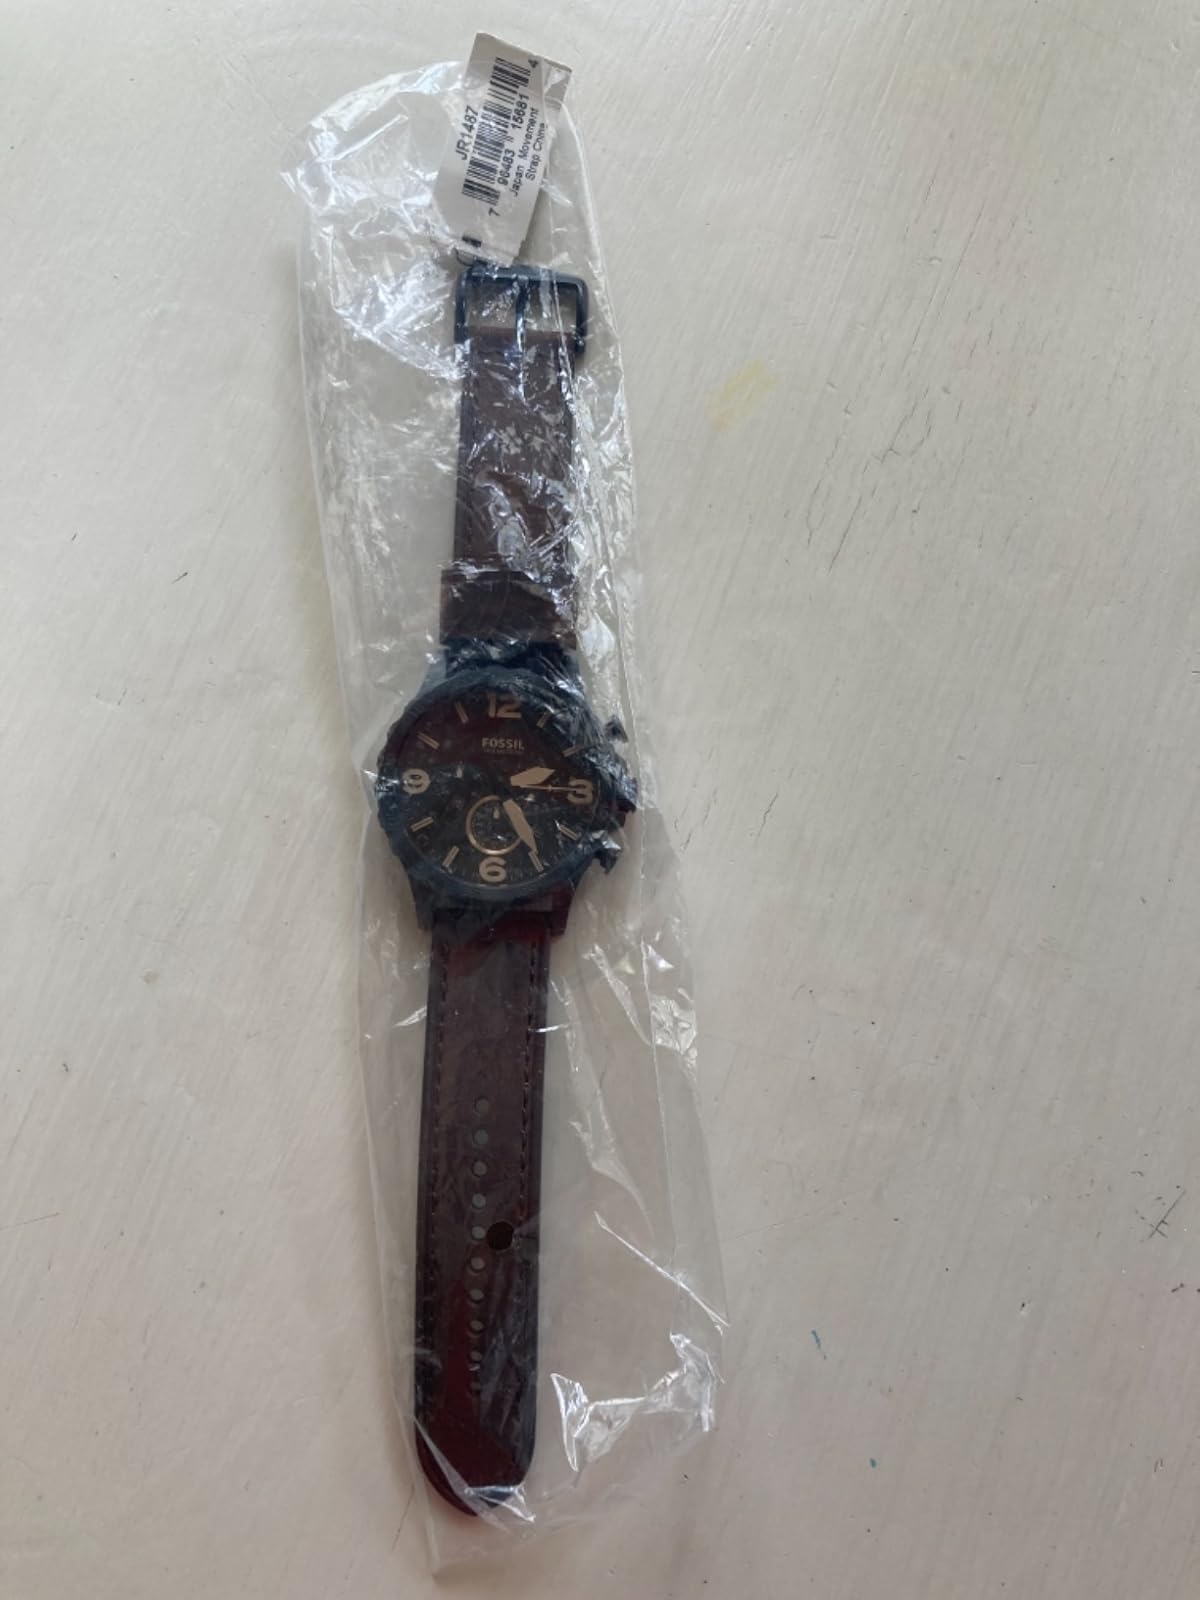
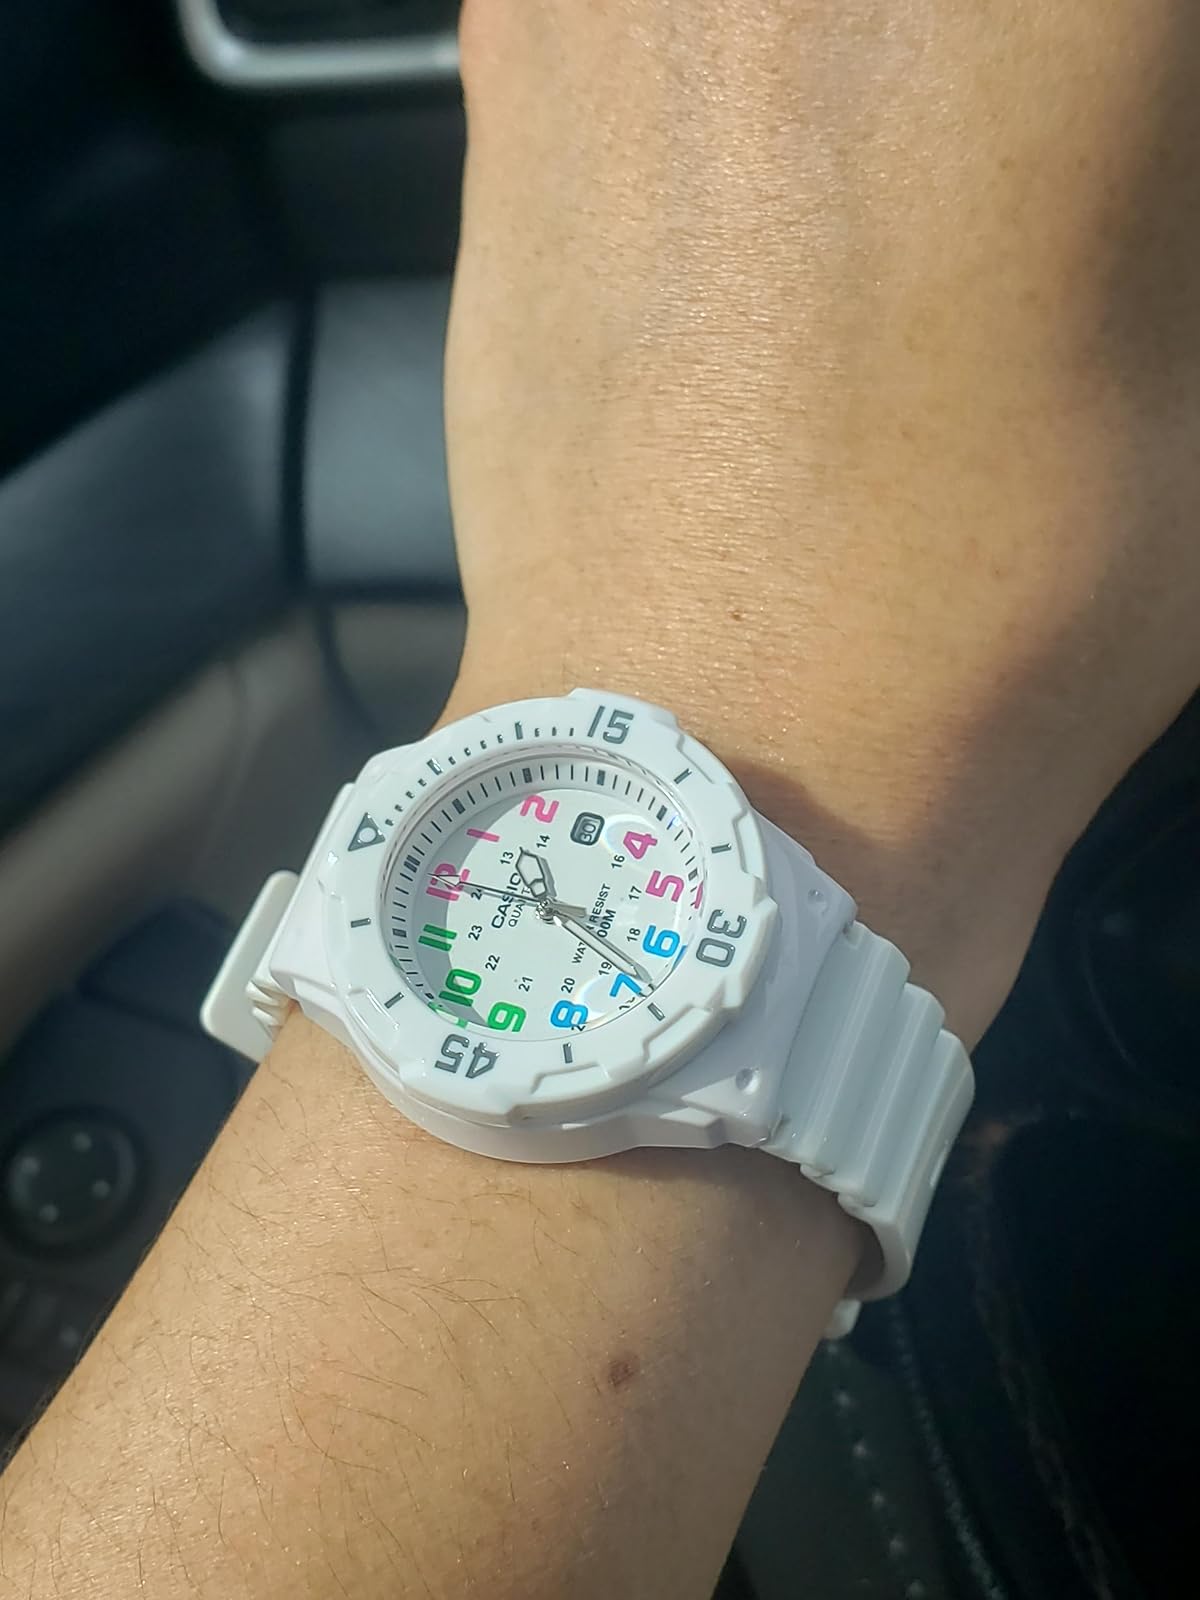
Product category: accessories_watch
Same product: no